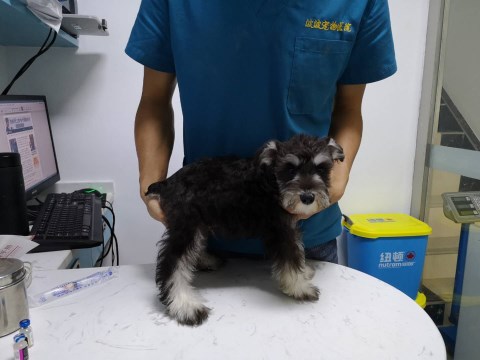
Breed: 2342-n000102-miniature_schnauzer